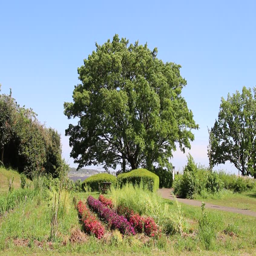
trees swaying in the wind